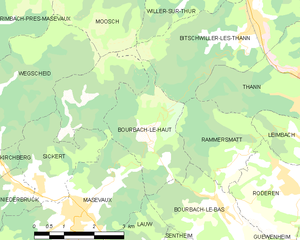
Carte des communes françaises